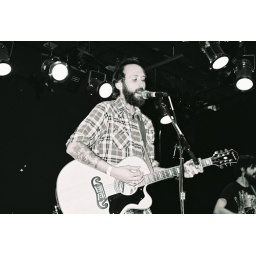
Photo by Matt Koroulis. Taken with 35mm black &amp;amp; white film.